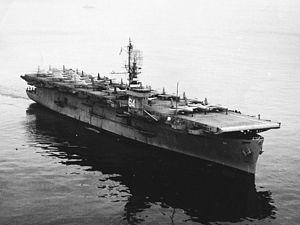
L'USS Tripoli (CVE-64) est un porte-avions d'escorte de classe Casablanca en service dans l'US Navy durant la Seconde Guerre mondiale.